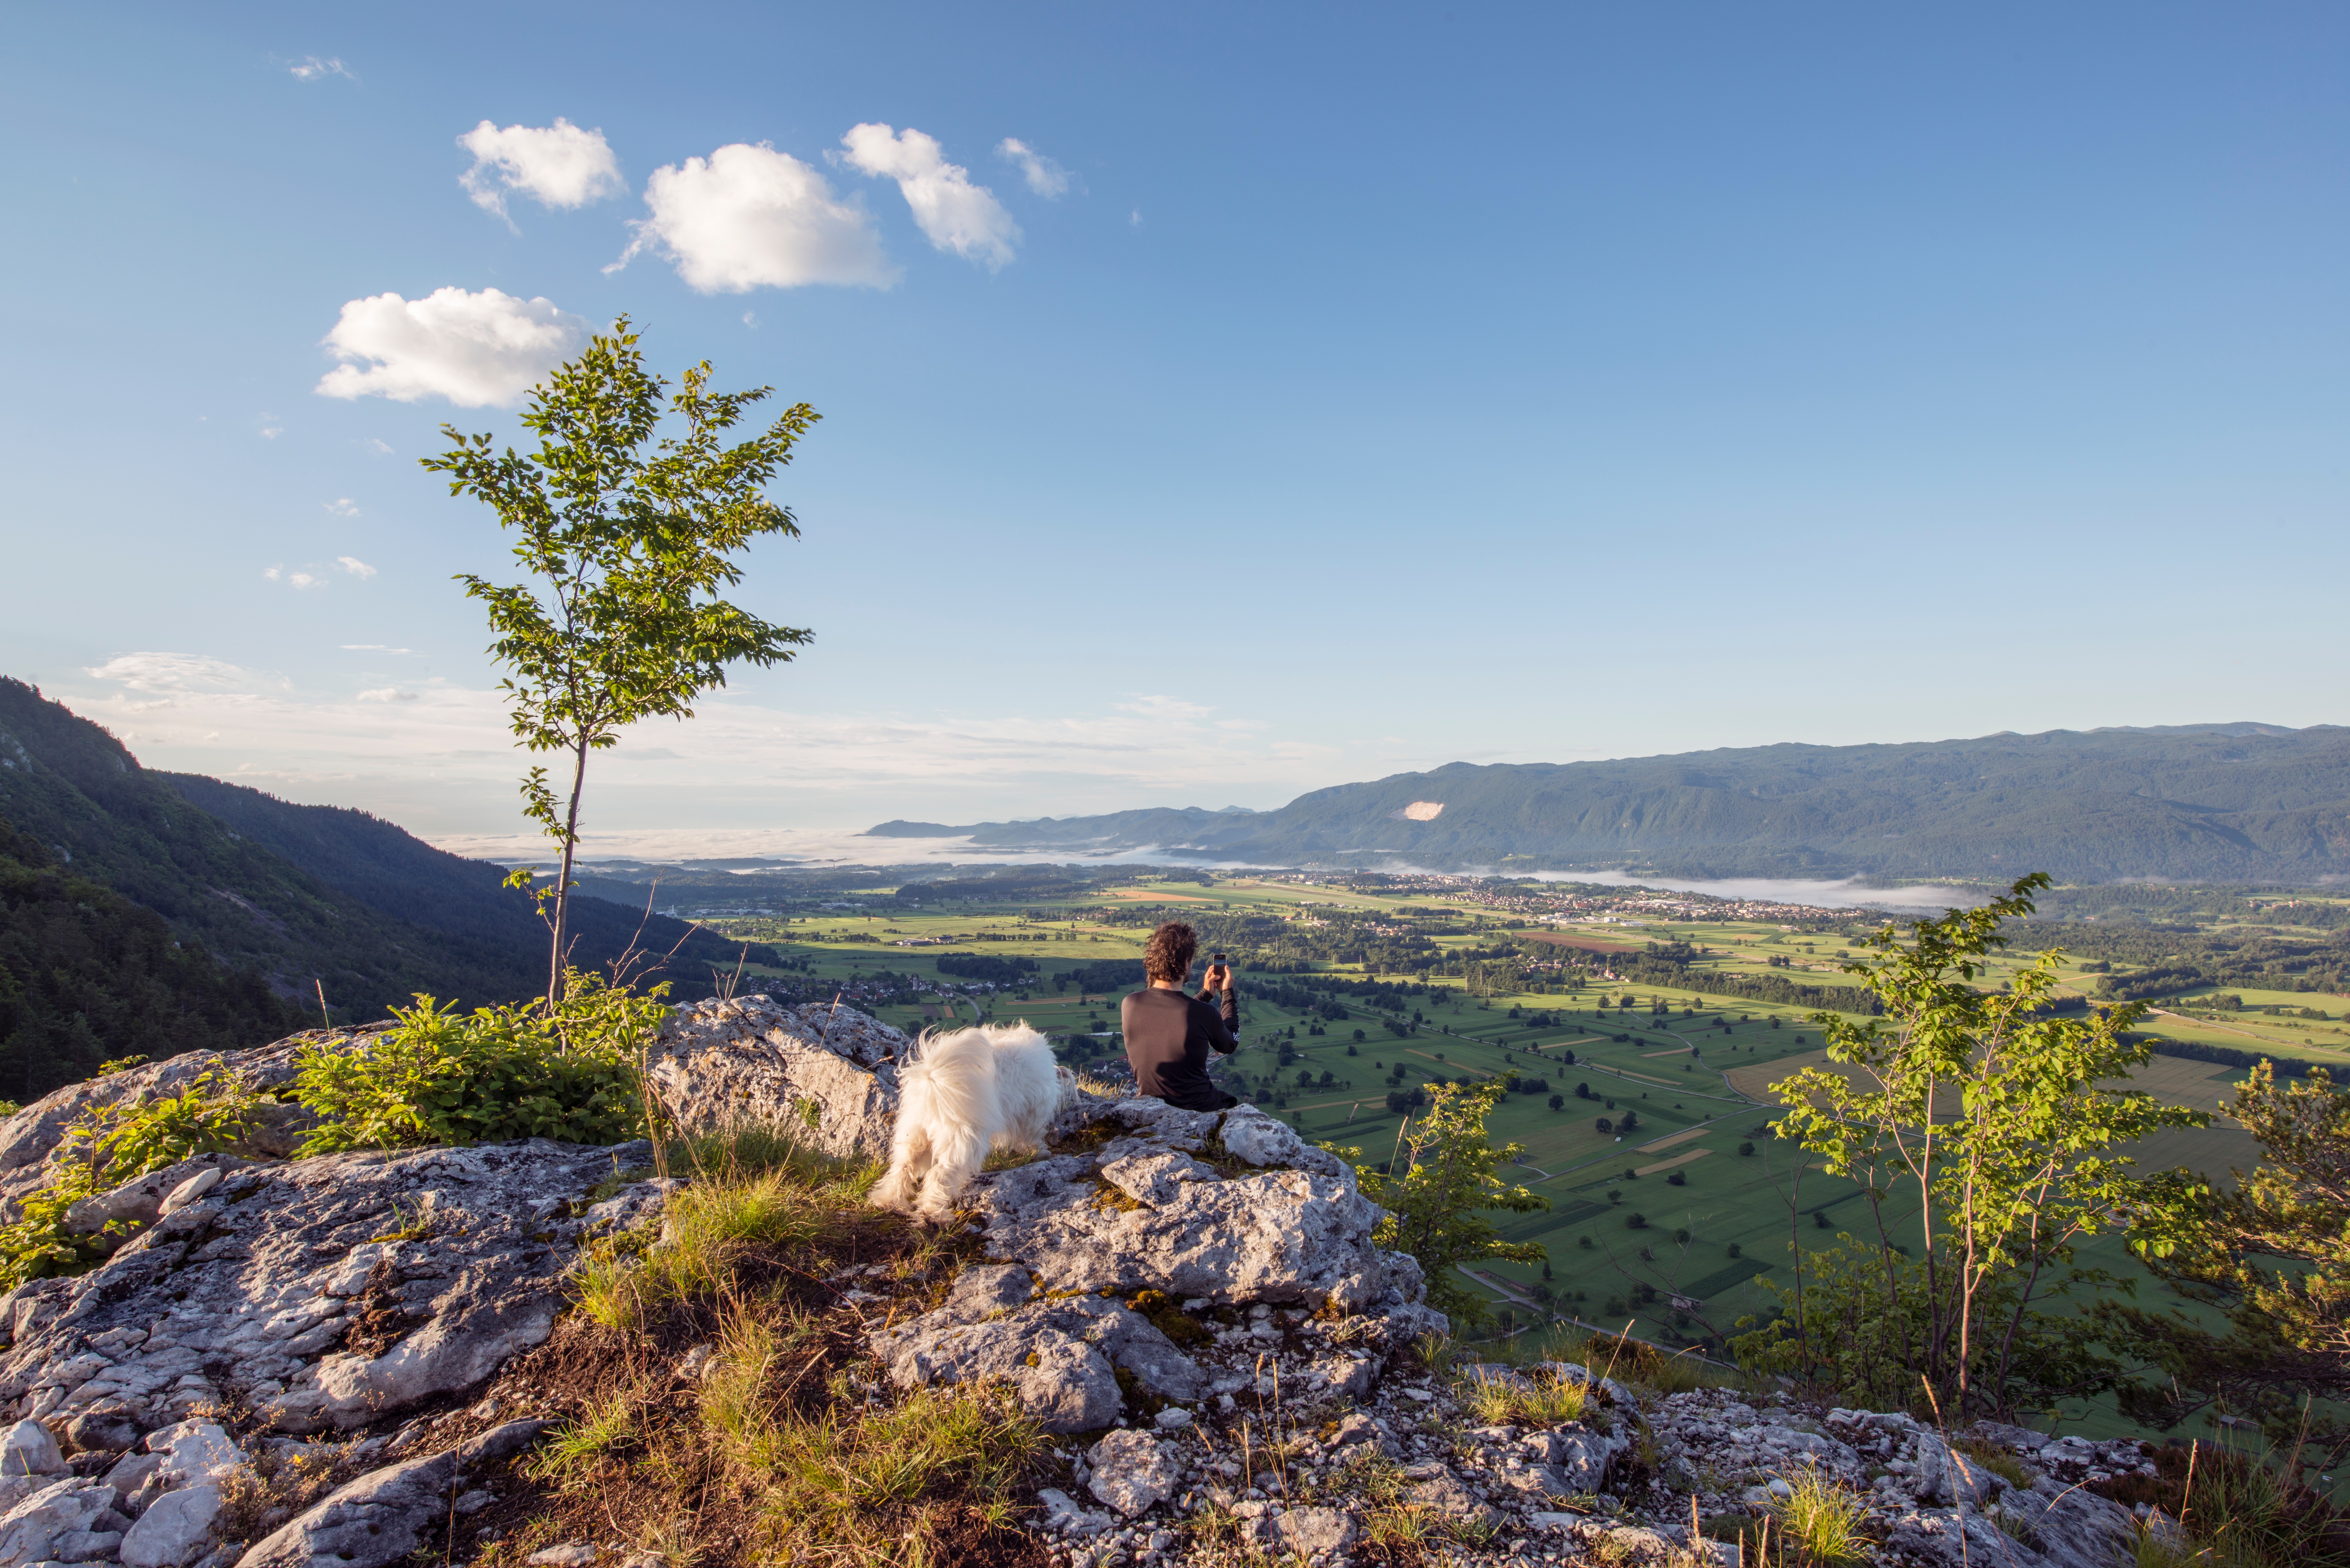
landscape, rock, wilderness, walking, mountain, hiking, trail, meadow, hill, lake, adventure, mountain range, cliff, terrain, ridge, summit, alps, plateau, fell, loch, landform, geographical feature, mountainous landforms